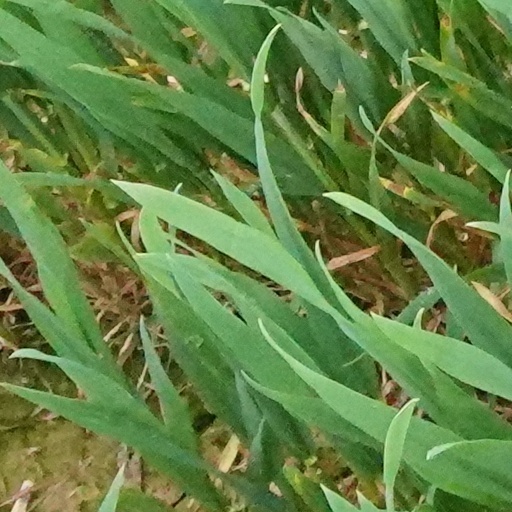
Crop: wheat